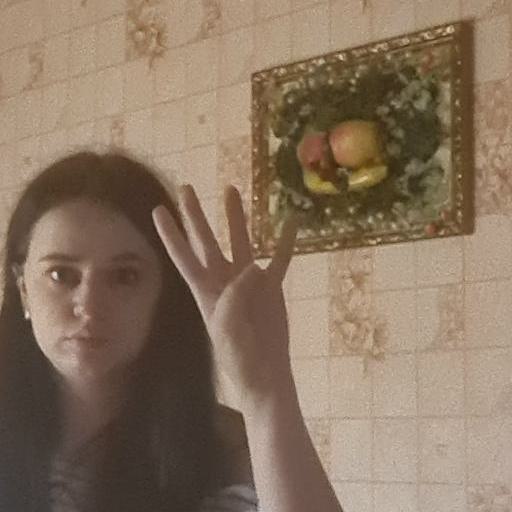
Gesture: four